Henrique Lordelo

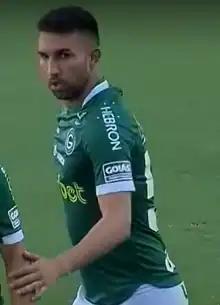
Henrique Lordelo with Goiás in 2022

Henrique Lordelo Souza de Oliveira (born 16 June 2000), known as Henrique Lordelo, is a Brazilian professional footballer who plays as a defensive midfielder for São Bernardo.